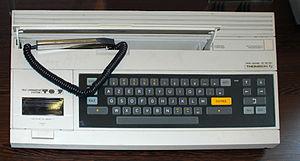
Ordinateur personnel Thomson TO7 avec clavier sensitif.